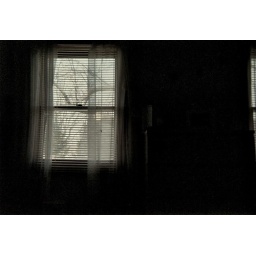
Rainy Sunday afternoons in mismatched slippers and flannel men's shirts, wrapped up in bed with a favorite book <33